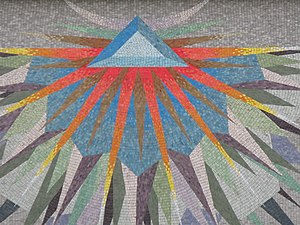
Skabelsesteologi
Gud Fader i en mosaik i Wieden, Wien.
Skabelsesteologi er en retning inden for teologien der lægger hovedvægten på trosbekendelsens første artikel om Faderen i Treenigheden af Fader, Søn og Helligånd. Der undersøges hvilke konsekvenser man kan drage af at tage udgangspunkt her og ikke i en af de to andre artikler i trosbekendelsen. Hovedsynspunktet er at det er muligt at erkende Gud ud fra det skabte og ikke kun ud fra Guds åbenbaring, et synspunkt der er beslægtet med naturlig teologi. Hos den danske hovedrepræsentant K.E. Løgstrup bruges ofte betegnelsen skabelsesfilosofi. Af andre danske skabelsesteologer kan nævnes Jakob Wolf og Ole Jensen. Løgstrup og Jensen har peget på skabelsestanken som en fundamental basis for en økologisk orienteret teologi.